Sophie Schröder

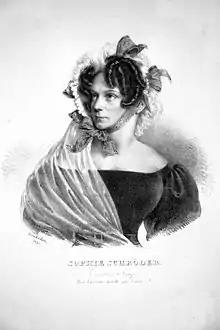
Sophie Schröder, 1828

Sophie Antonie Luise Schröder ( Bürger; 1 March 1781 – 25 February 1868) was a German actress and an early adopter of spoken word performances combined with music.